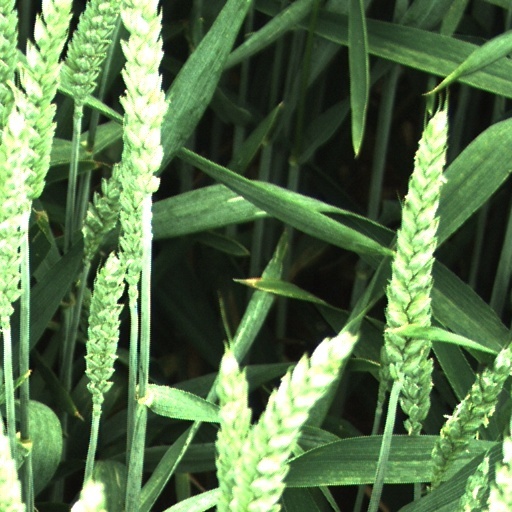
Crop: wheat